HMAS Sydney (R17)

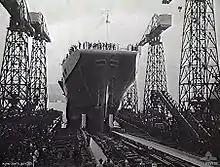
Launch of HMS "Terrible", which later became HMAS "Sydney"

A post-war review by the Australian government's Defence Committee recommended that the RAN be restructured around a task force incorporating multiple aircraft carriers. Initial plans were for three carriers, with two active and a third in reserve at any given time, although funding cuts led to the purchase of only two carriers in June 1947; "Terrible" and sister ship "Majestic", for the combined cost of AU£2.75 million, plus stores, fuel, and ammunition. As "Terrible" was fitted out as a flagship and was the closer of the two ships to completion, construction was finished without major modification. Although "Terrible" was due for completion on 24 June 1948, a skilled labour shortage affected the installation of the ship's boilers, causing the Admiralty to revise the delivery date to October 1948.